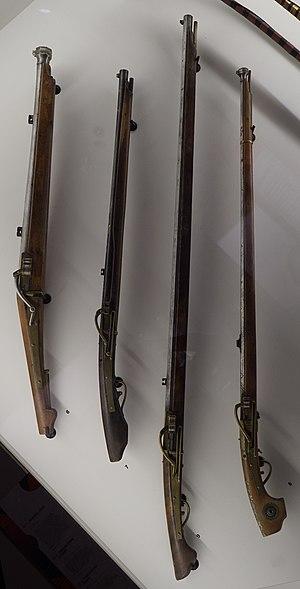
objets achetés au japon par A. Gérard.